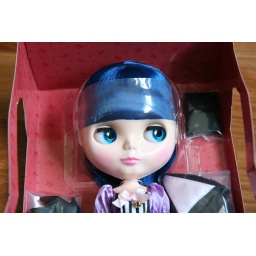
Can Can Cat face shot in box